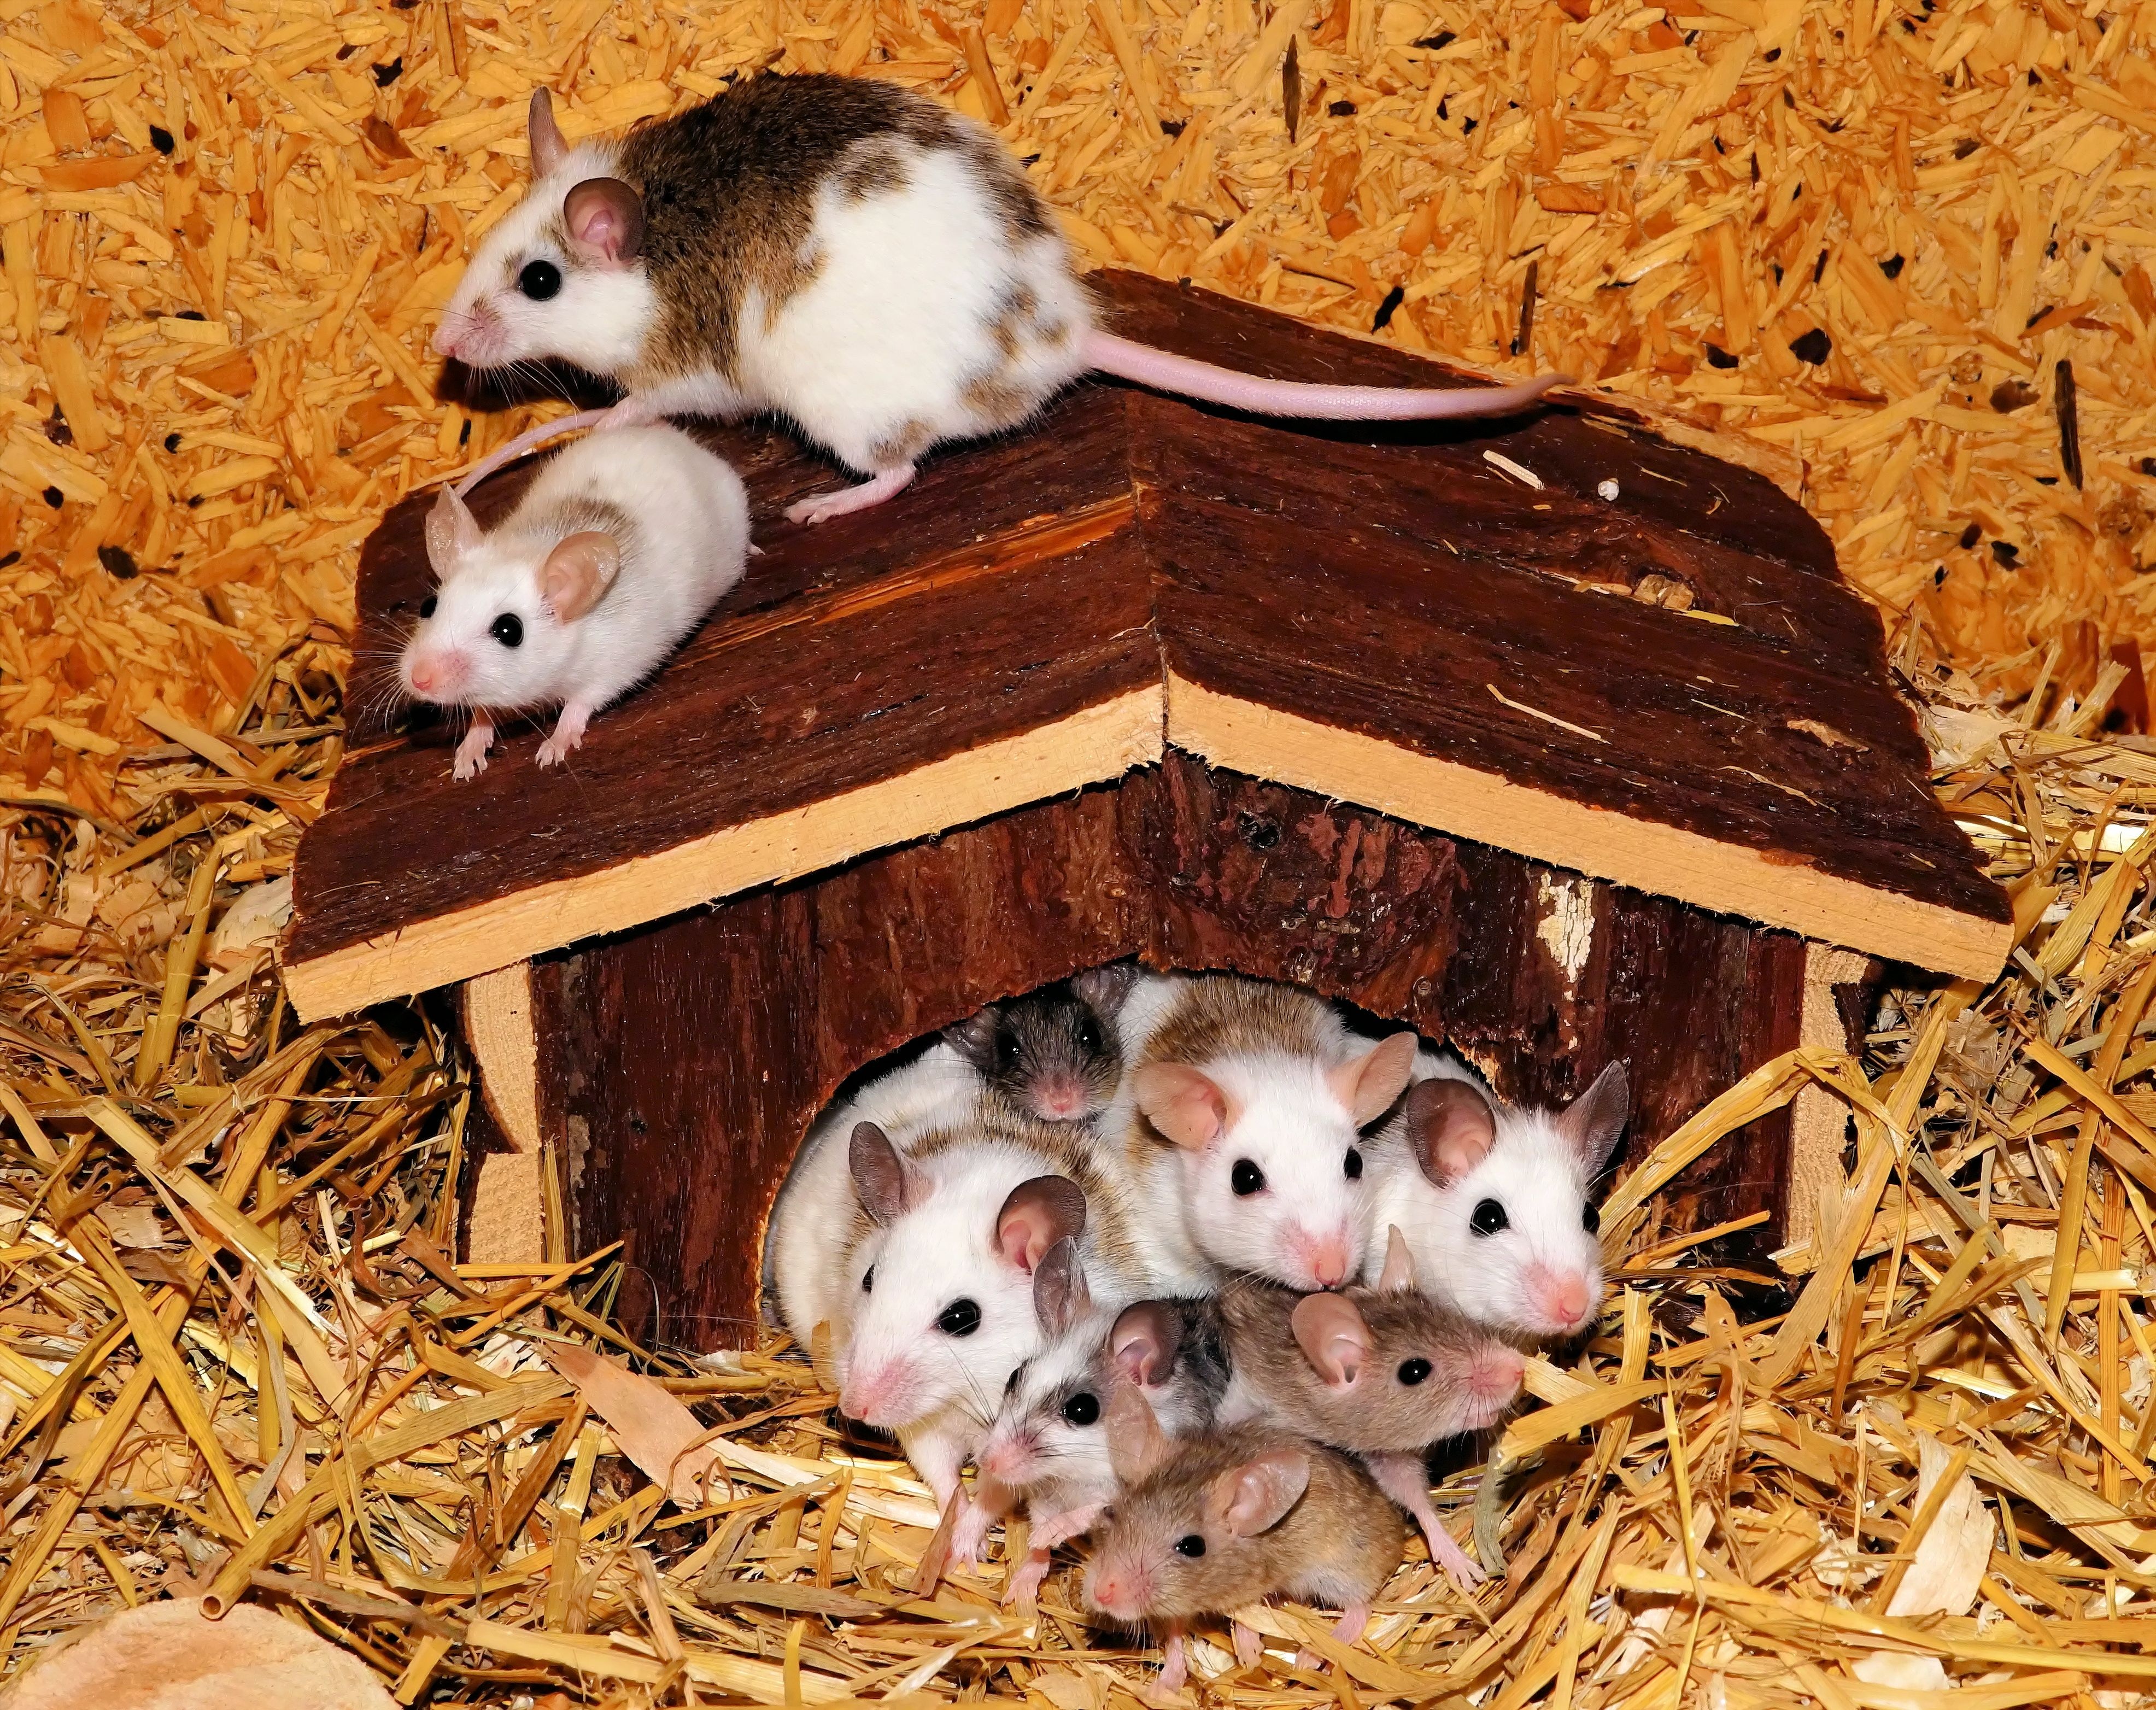
mouse, cute, vacation, fur, fluffy, mammal, close, hamster, rodent, guinea pig, society, furry, vertebrate, chaos, nager, mice, knuffig, gerbil, mastomys, muroidea, muridae, bunch of mouse, mouse family